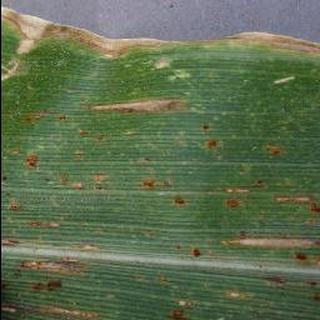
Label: corn_cercospora_leaf_spot